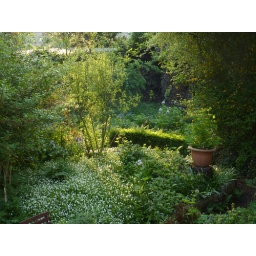
from kitchen window in morning light, after breakfeast, before biking to work